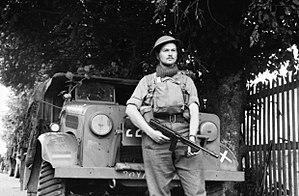
La British Expeditionary Force, ou en français le Corps expéditionnaire britannique, est un corps expéditionnaire britannique envoyé pour participer aux combats en France et en Belgique à la suite du déclenchement de la Première Guerre mondiale.